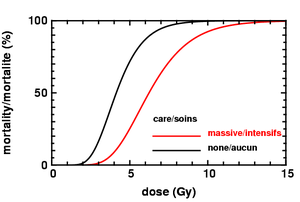
Probabilité de décès de la forme hématopoïétique du syndrome d'irradiation aiguë en fonction de la dose radiative reçue et du traitement médical. Les courbes sont des distributions log-normales passant par les points d'Anno et al. (2003). Les données sont des moyennes de plusieurs études incluant des débits de dose entre 0.1 et plus de 100 Gy/h.
Le syndrome d'irradiation aiguë ou syndrome aigu d'irradiation désigne un ensemble de symptômes potentiellement mortels qui résultent d'une exposition ponctuelle des tissus biologiques d'une partie importante du corps à une forte dose de rayonnements ionisants.